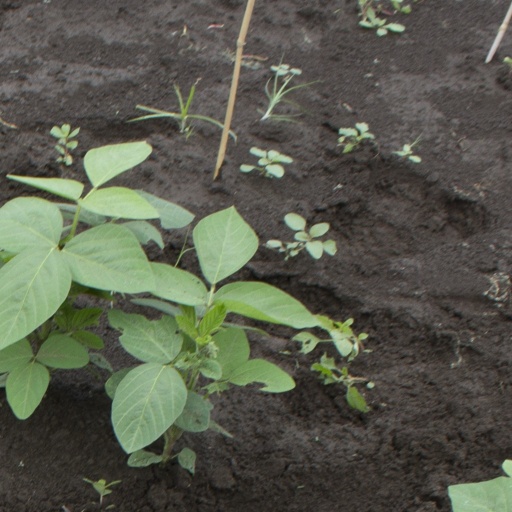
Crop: soybean